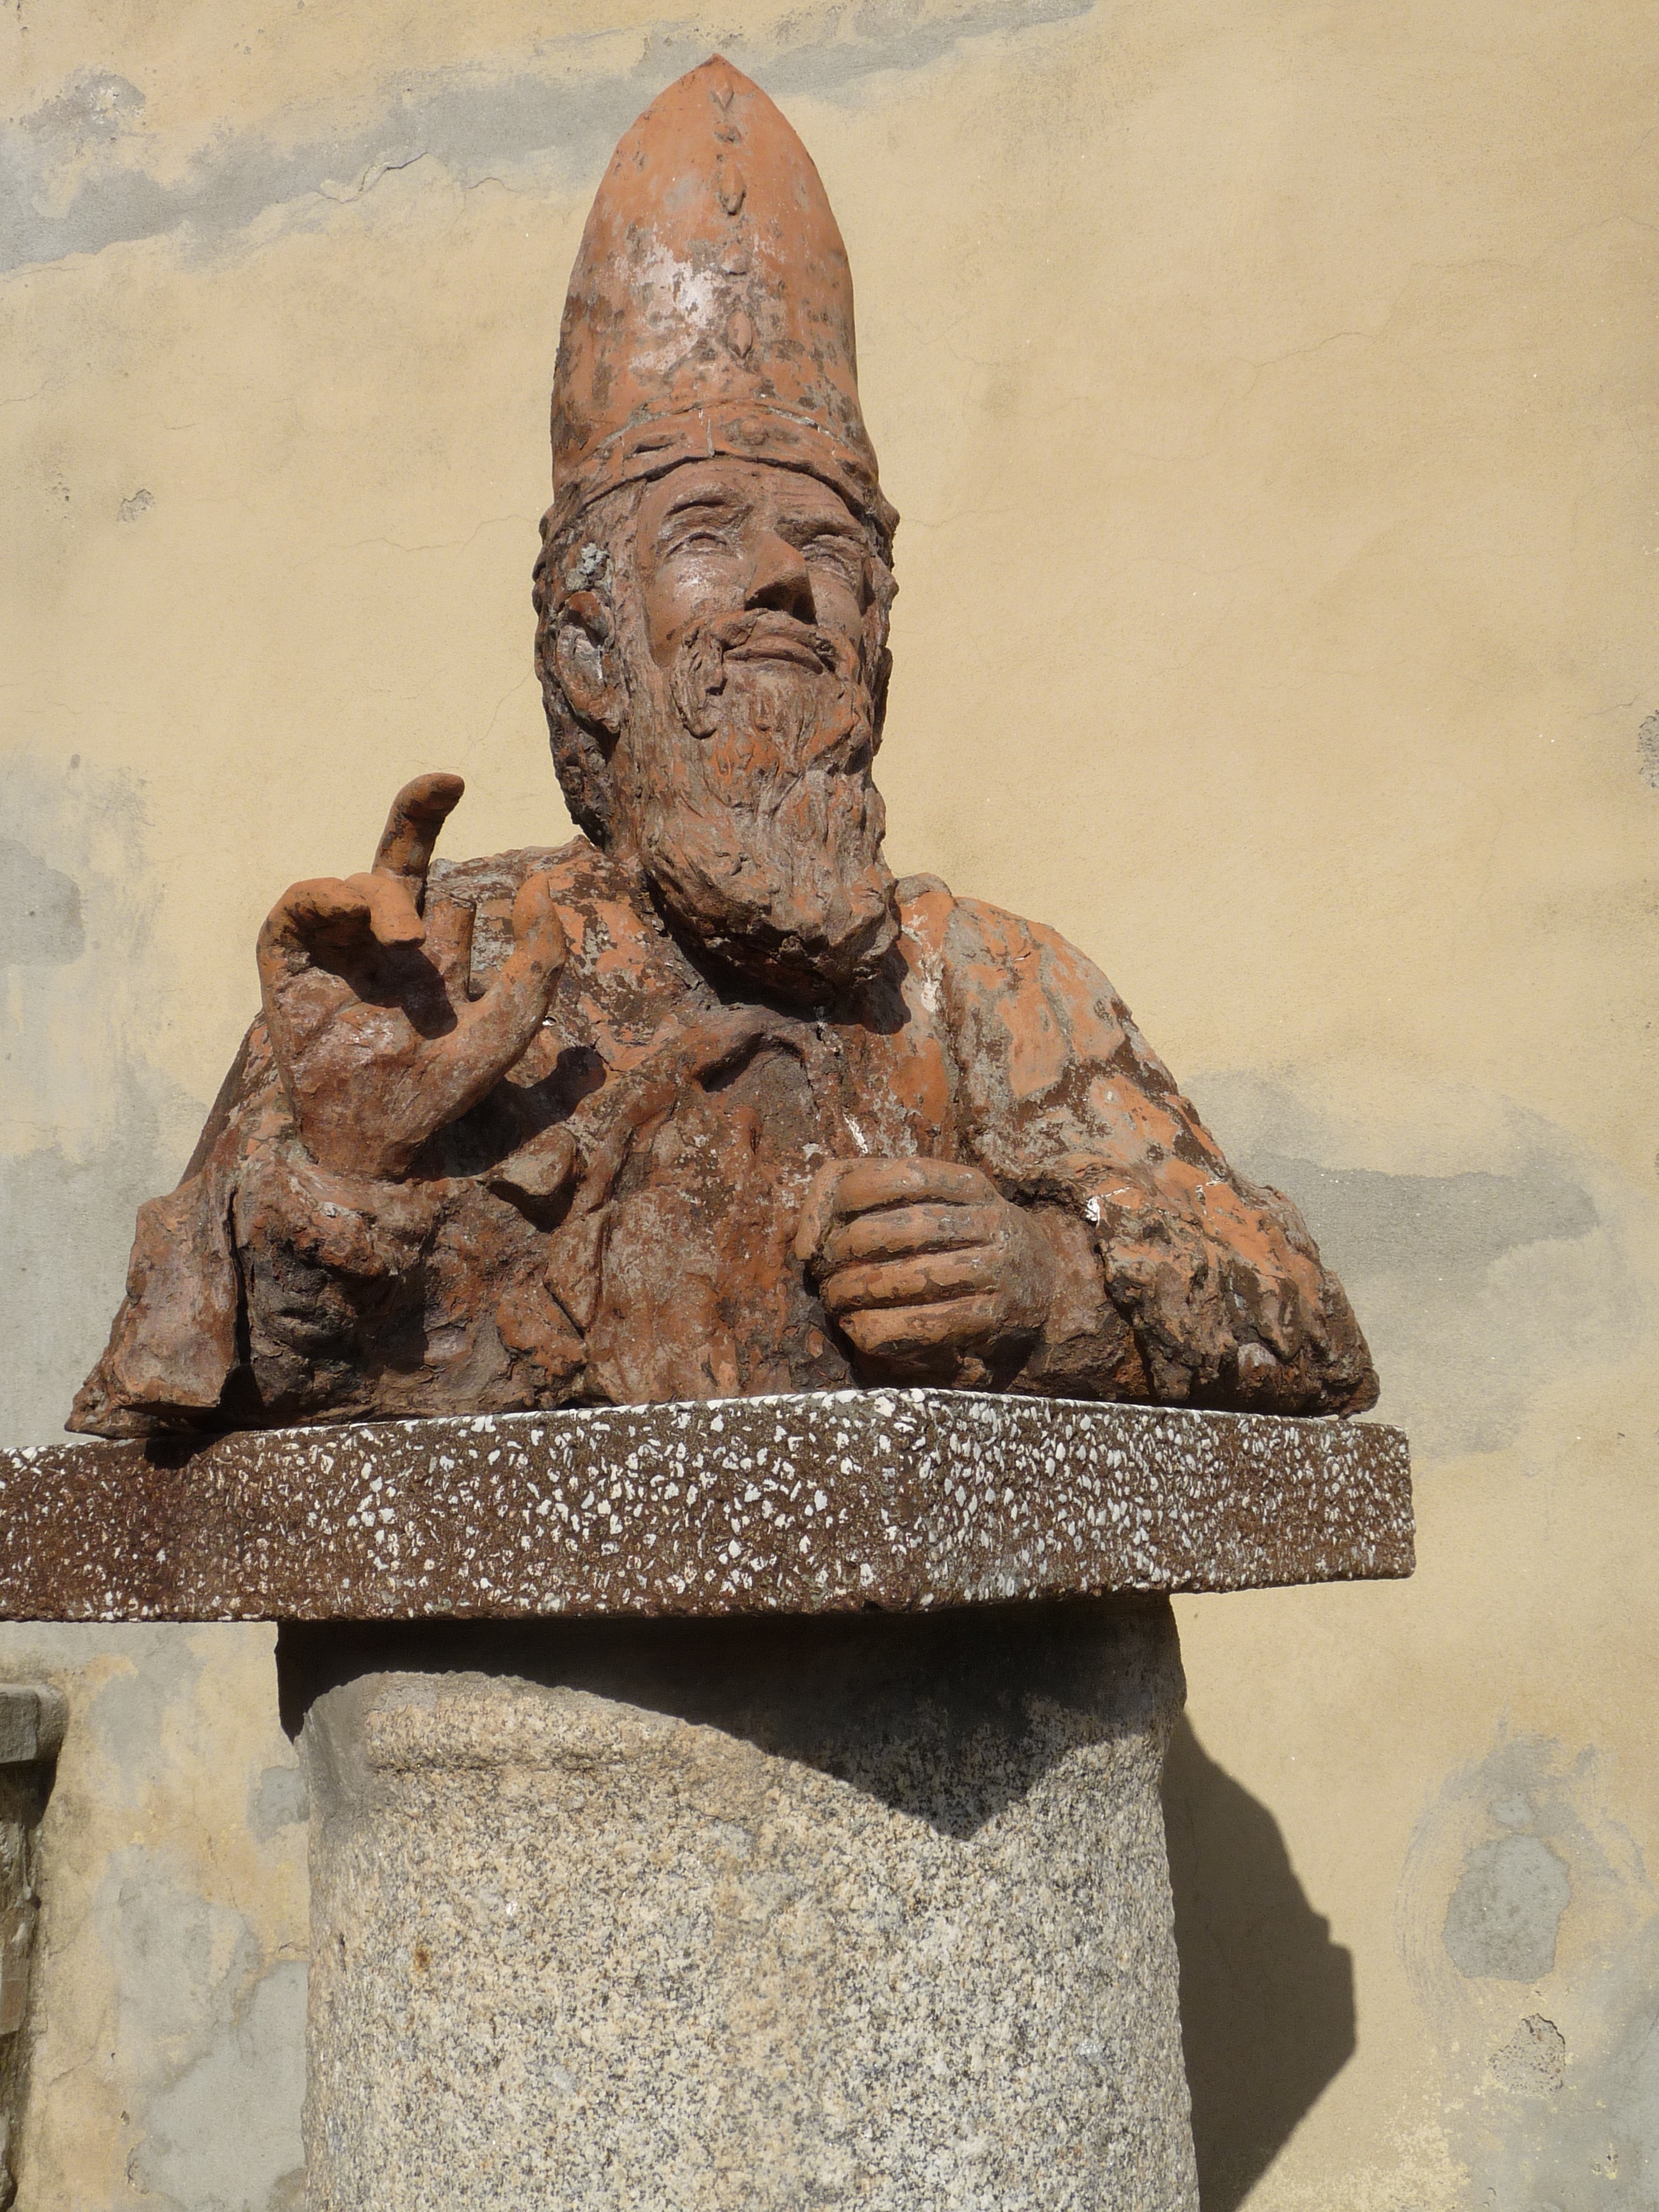
wood, monument, statue, sculpture, art, temple, carving, stele, stone carving, ancient history, sanctuary of feria, miraculous